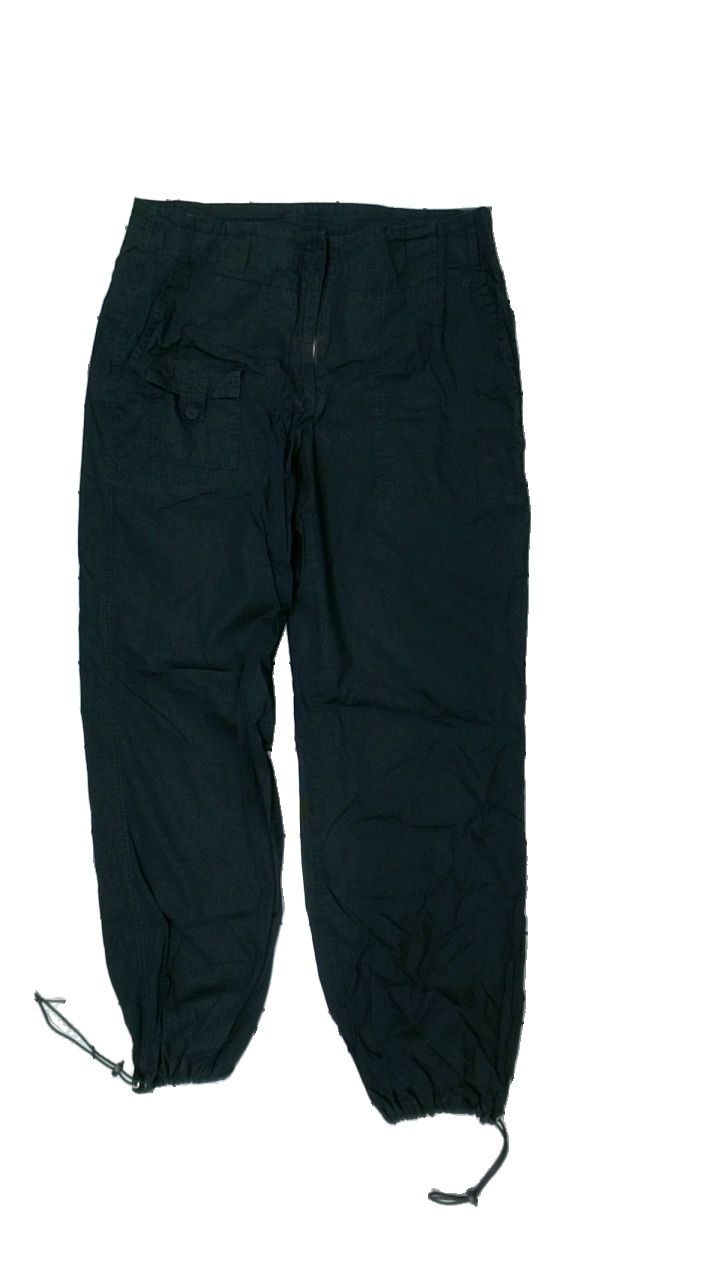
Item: Trousers (Unisex)
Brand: Mywear (ica)
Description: byxor
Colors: Black
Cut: Oversize
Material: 100% bomull
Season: All
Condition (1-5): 2
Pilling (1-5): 5
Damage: hål
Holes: Minor
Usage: Export
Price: <50